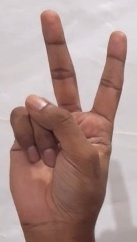
ASL sign: 2